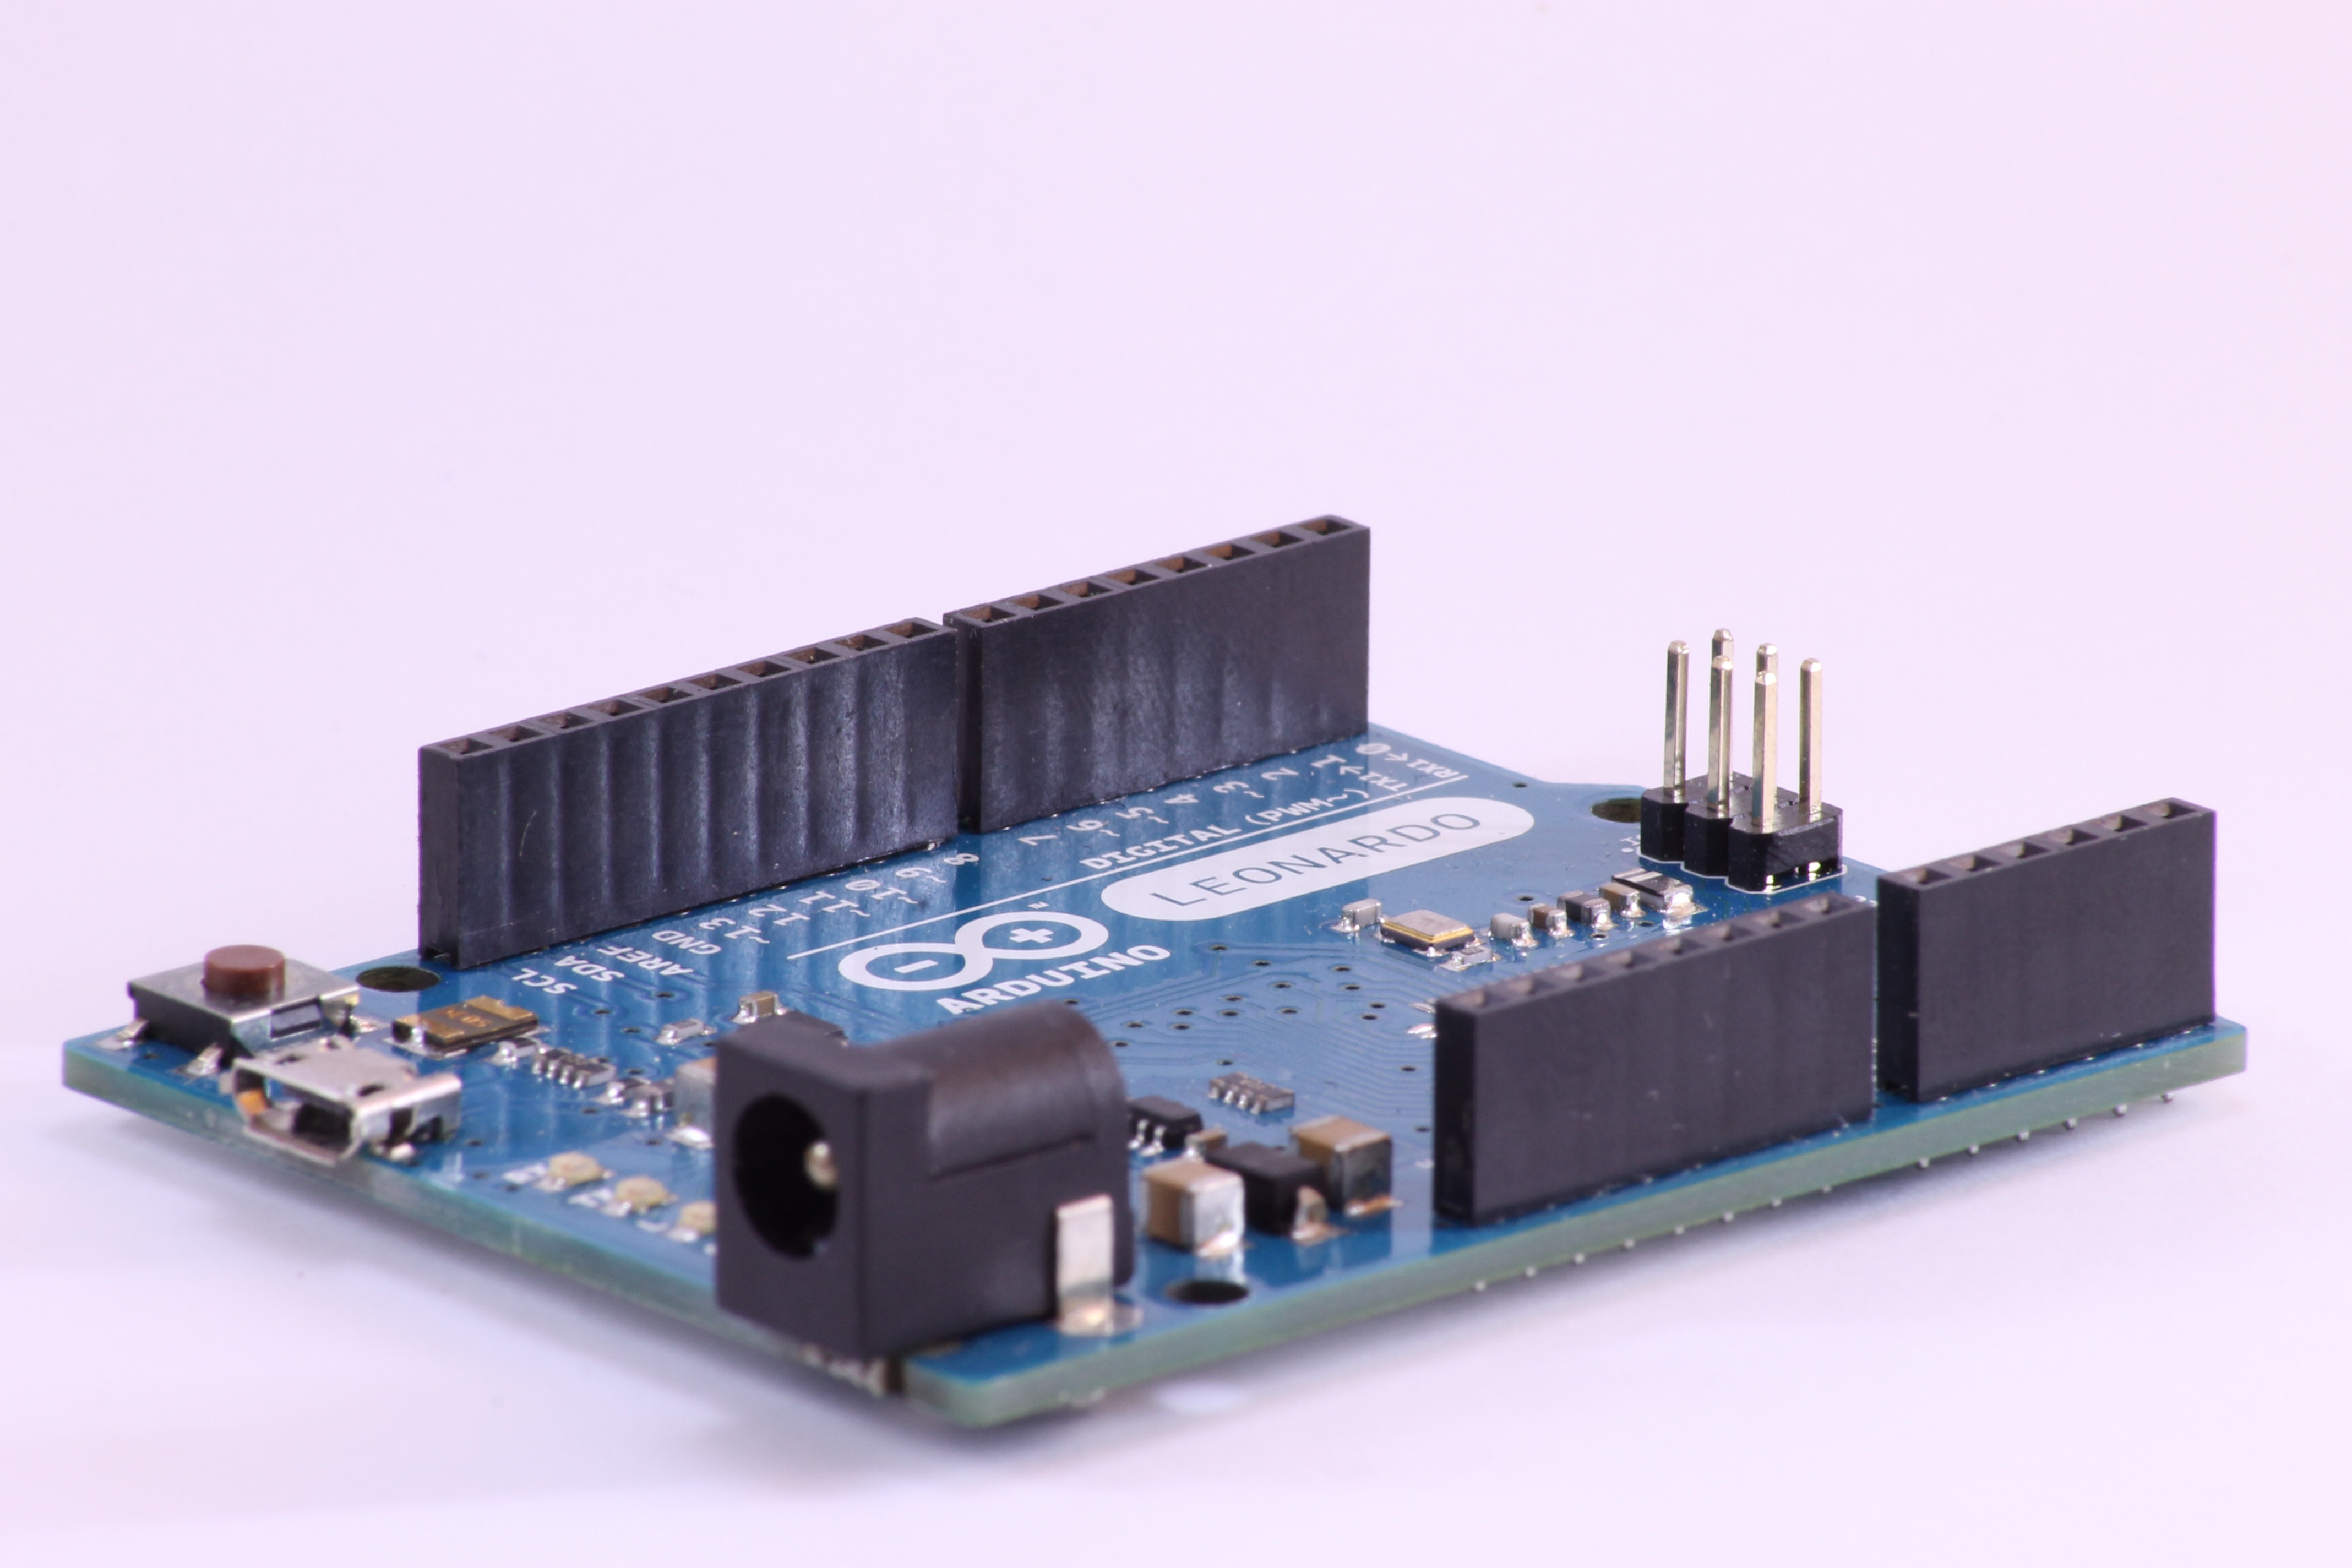
technology, product, electronics, diy, microcontroller, arduino, electronic device, personal computer hardware, electronics accessory, network interface controller